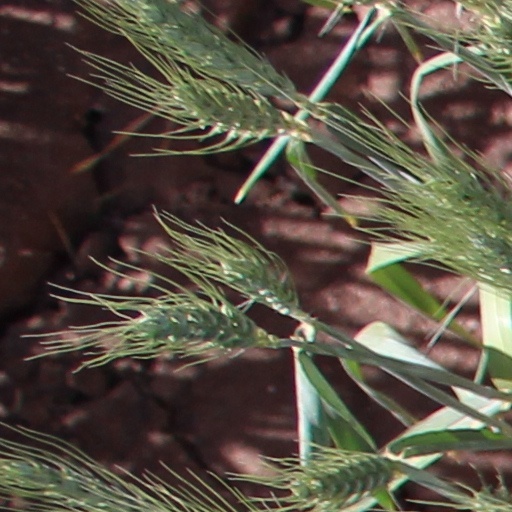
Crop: wheat